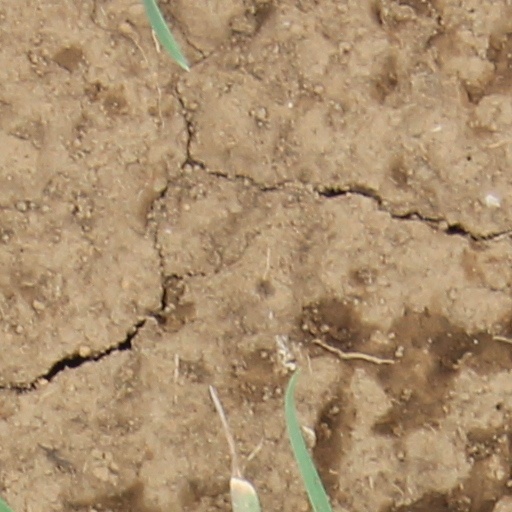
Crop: wheat